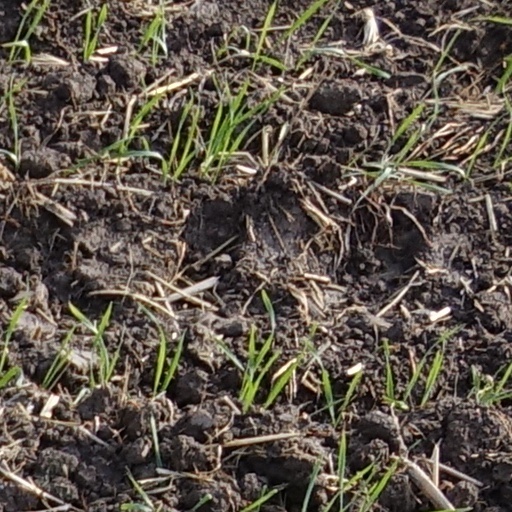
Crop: wheat